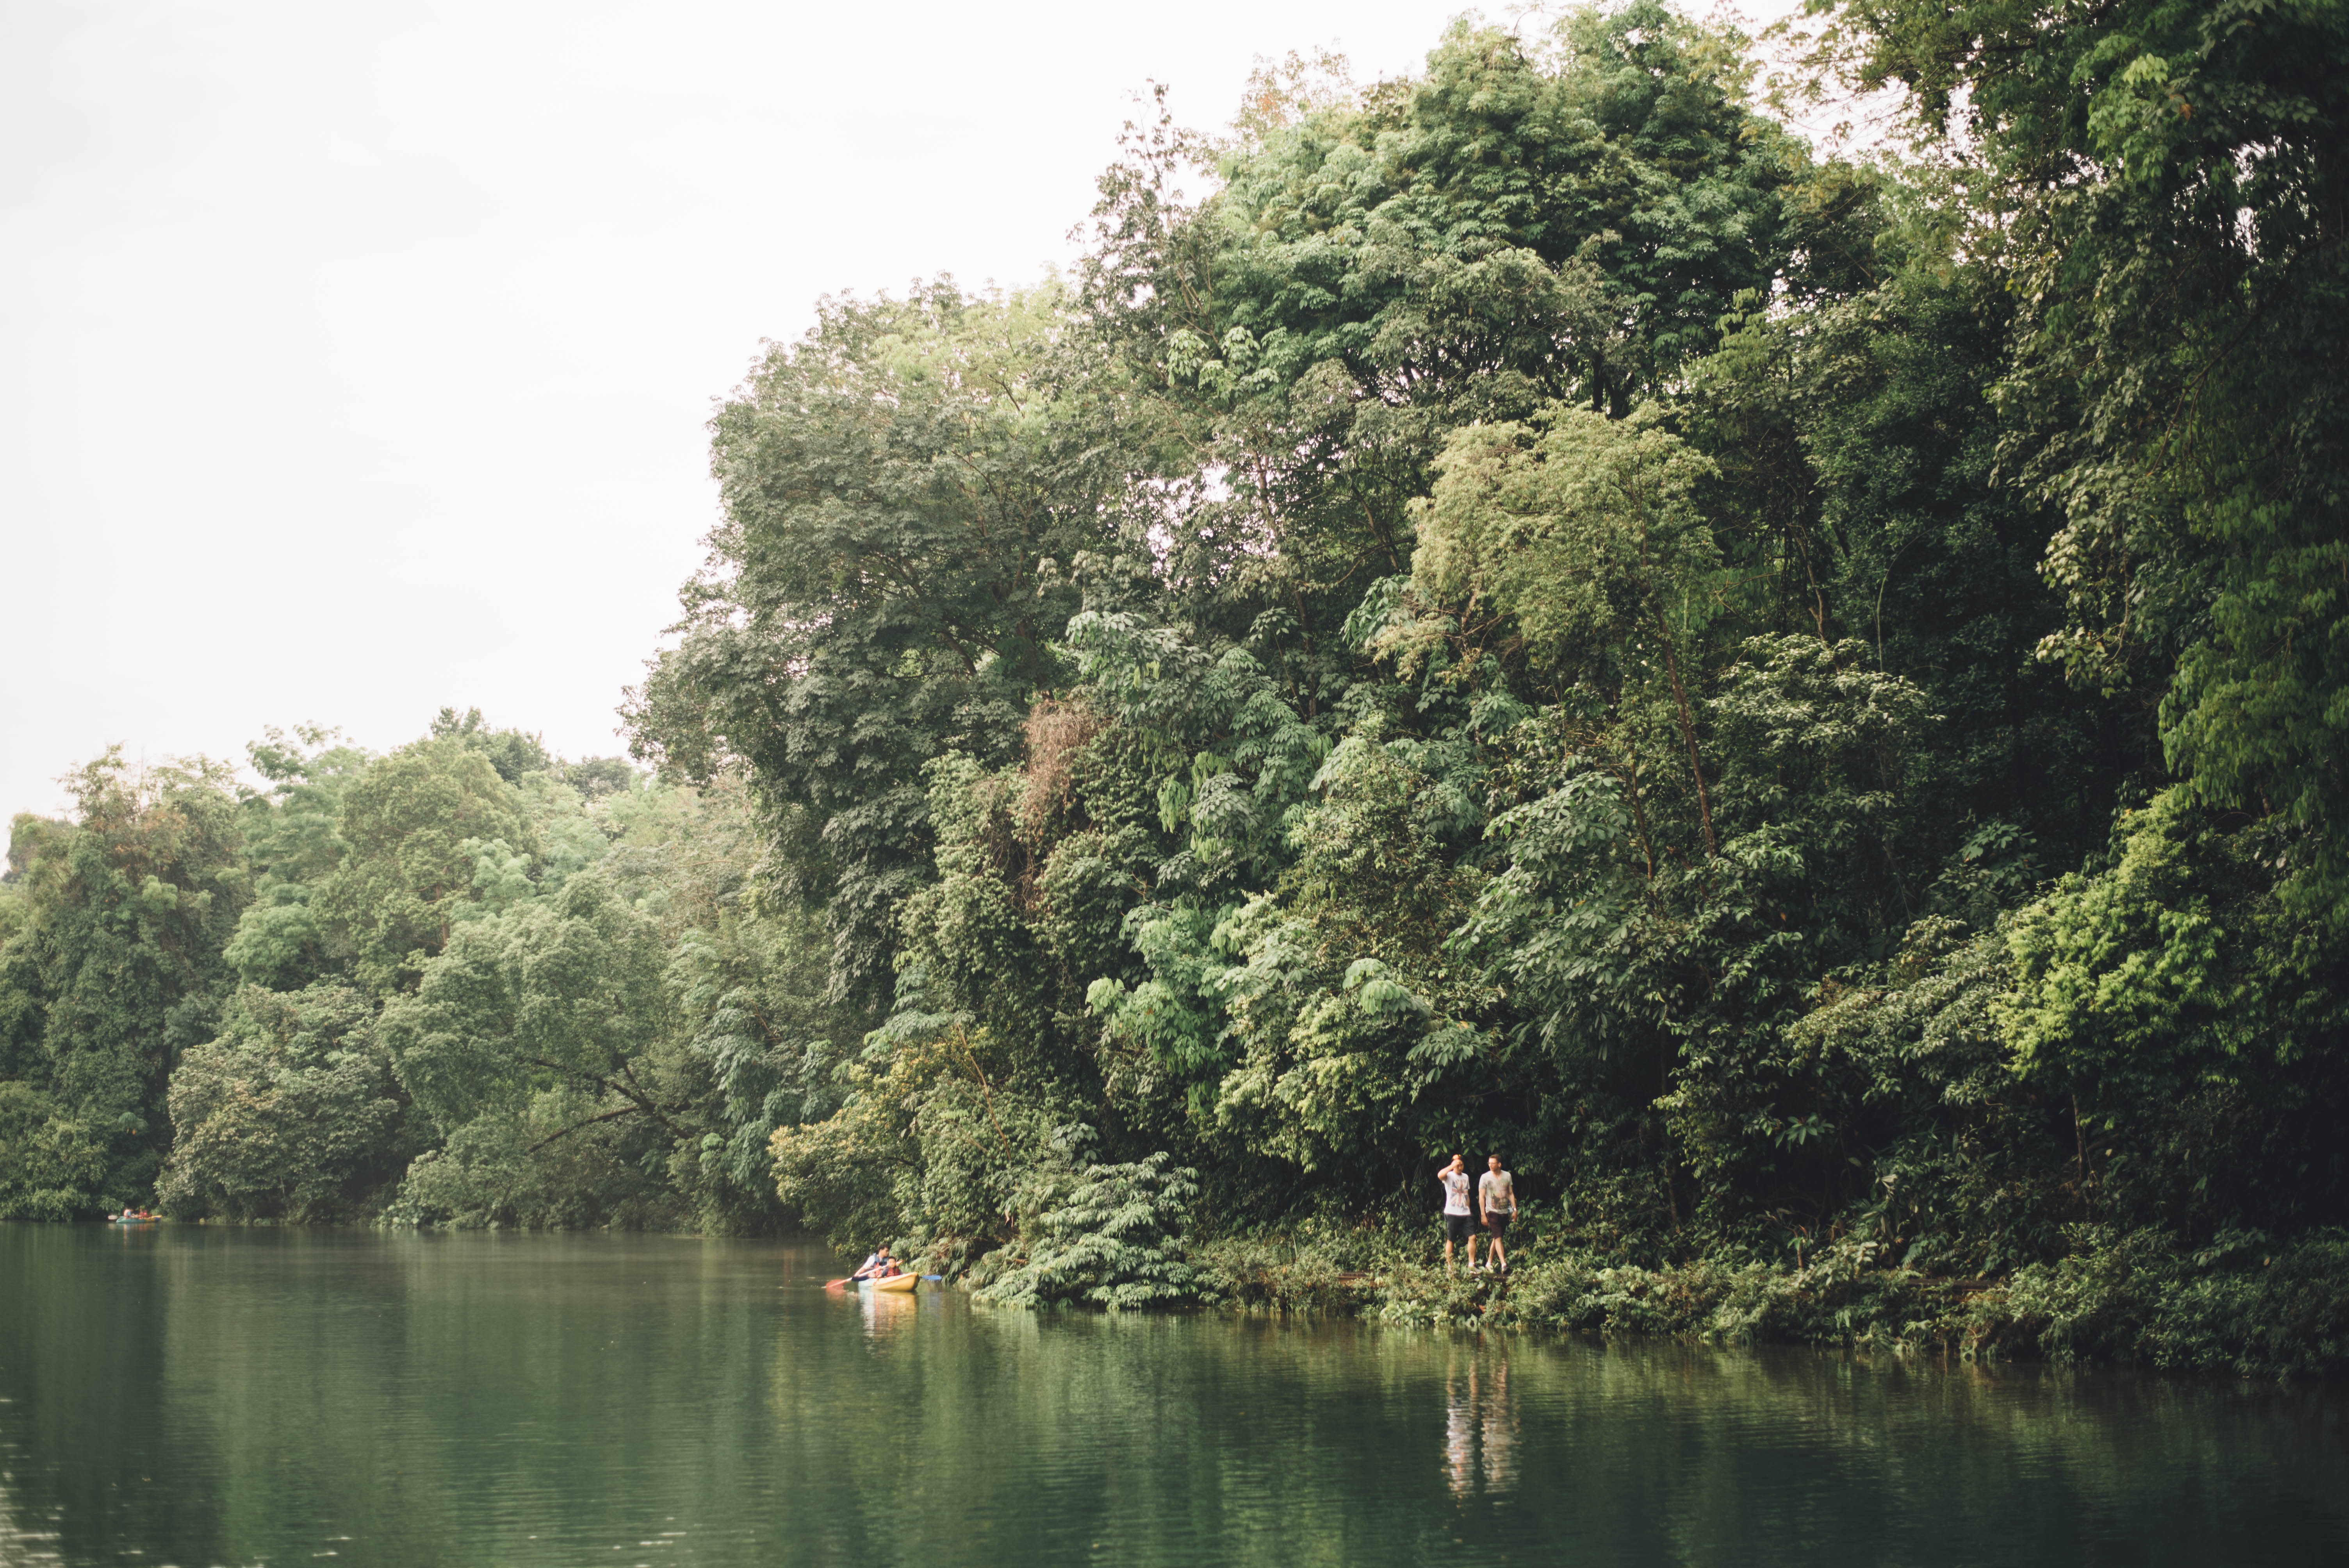
tree, forest, lake, river, pond, jungle, waterway, habitat